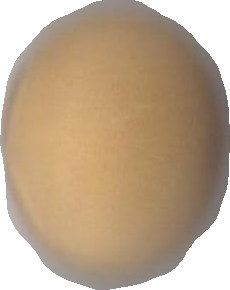
Variety: Dega